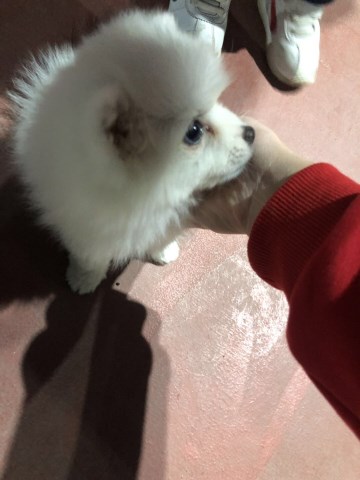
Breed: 1936-n000005-Pomeranian